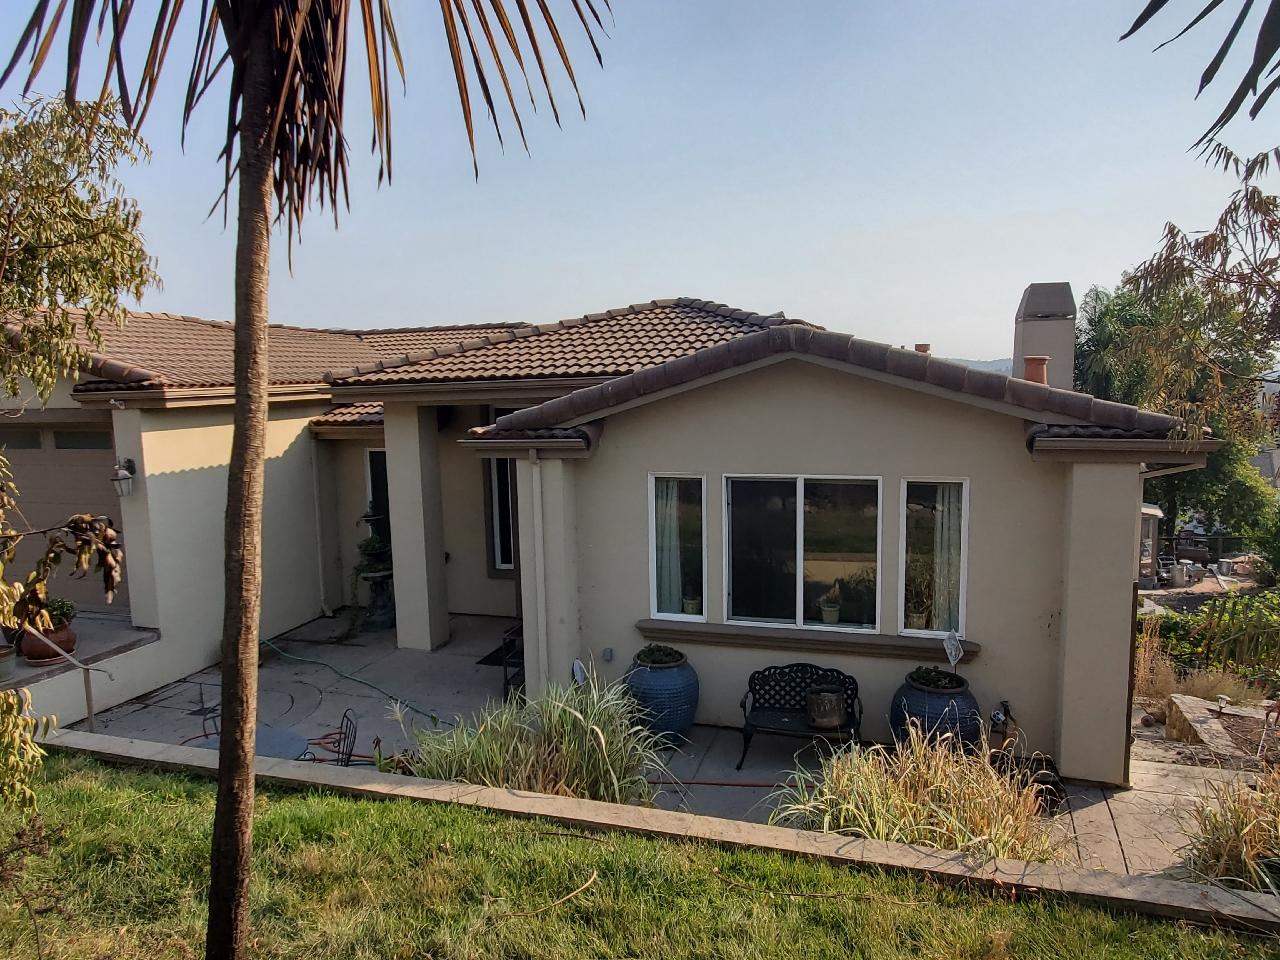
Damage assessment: no_damage